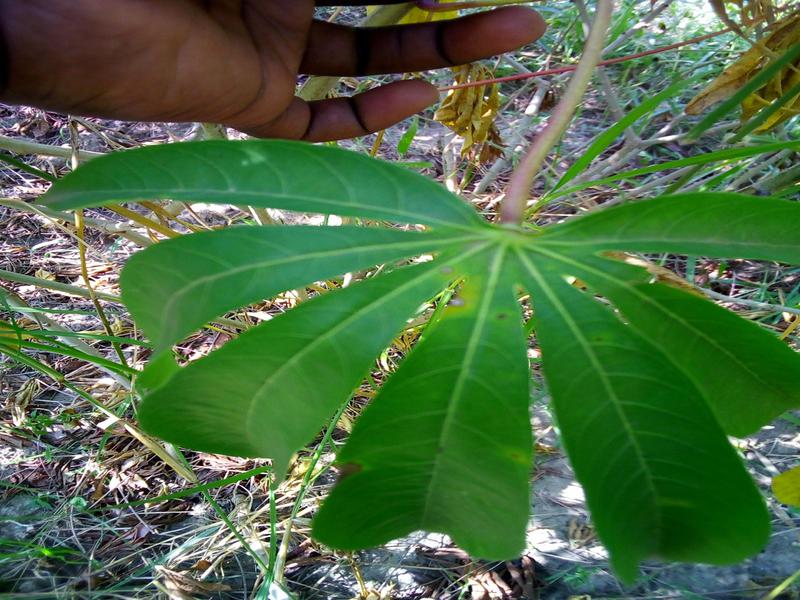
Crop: cassava
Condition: healthy